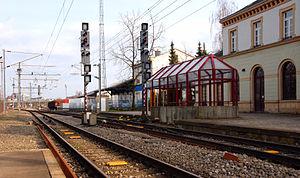
La gare de Hollerich est une gare ferroviaire luxembourgeoise de la ligne 7, de Luxembourg à Pétange, située à Hollerich, quartier de la ville de Luxembourg, dans le canton de Luxembourg.